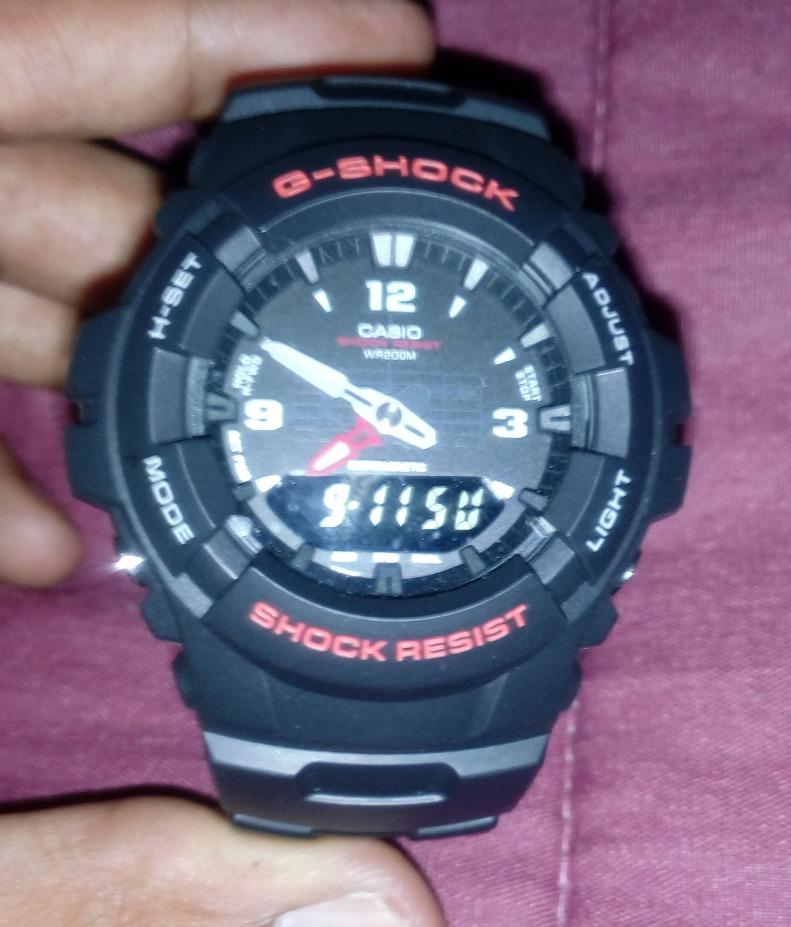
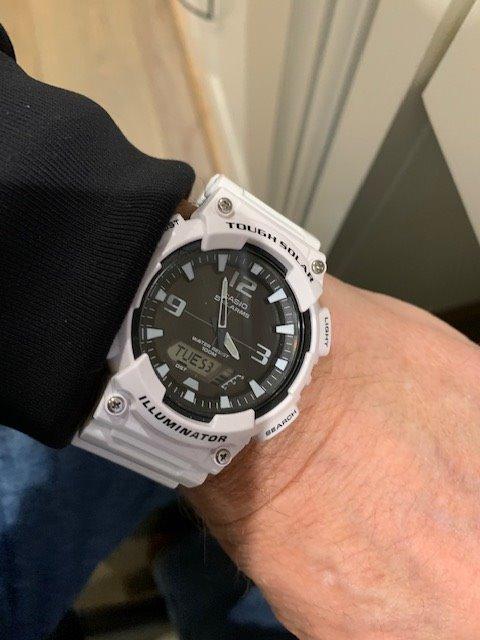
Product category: accessories_watch
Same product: no